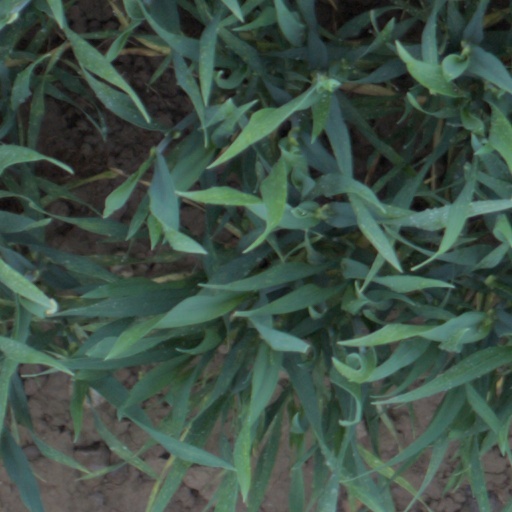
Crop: wheat